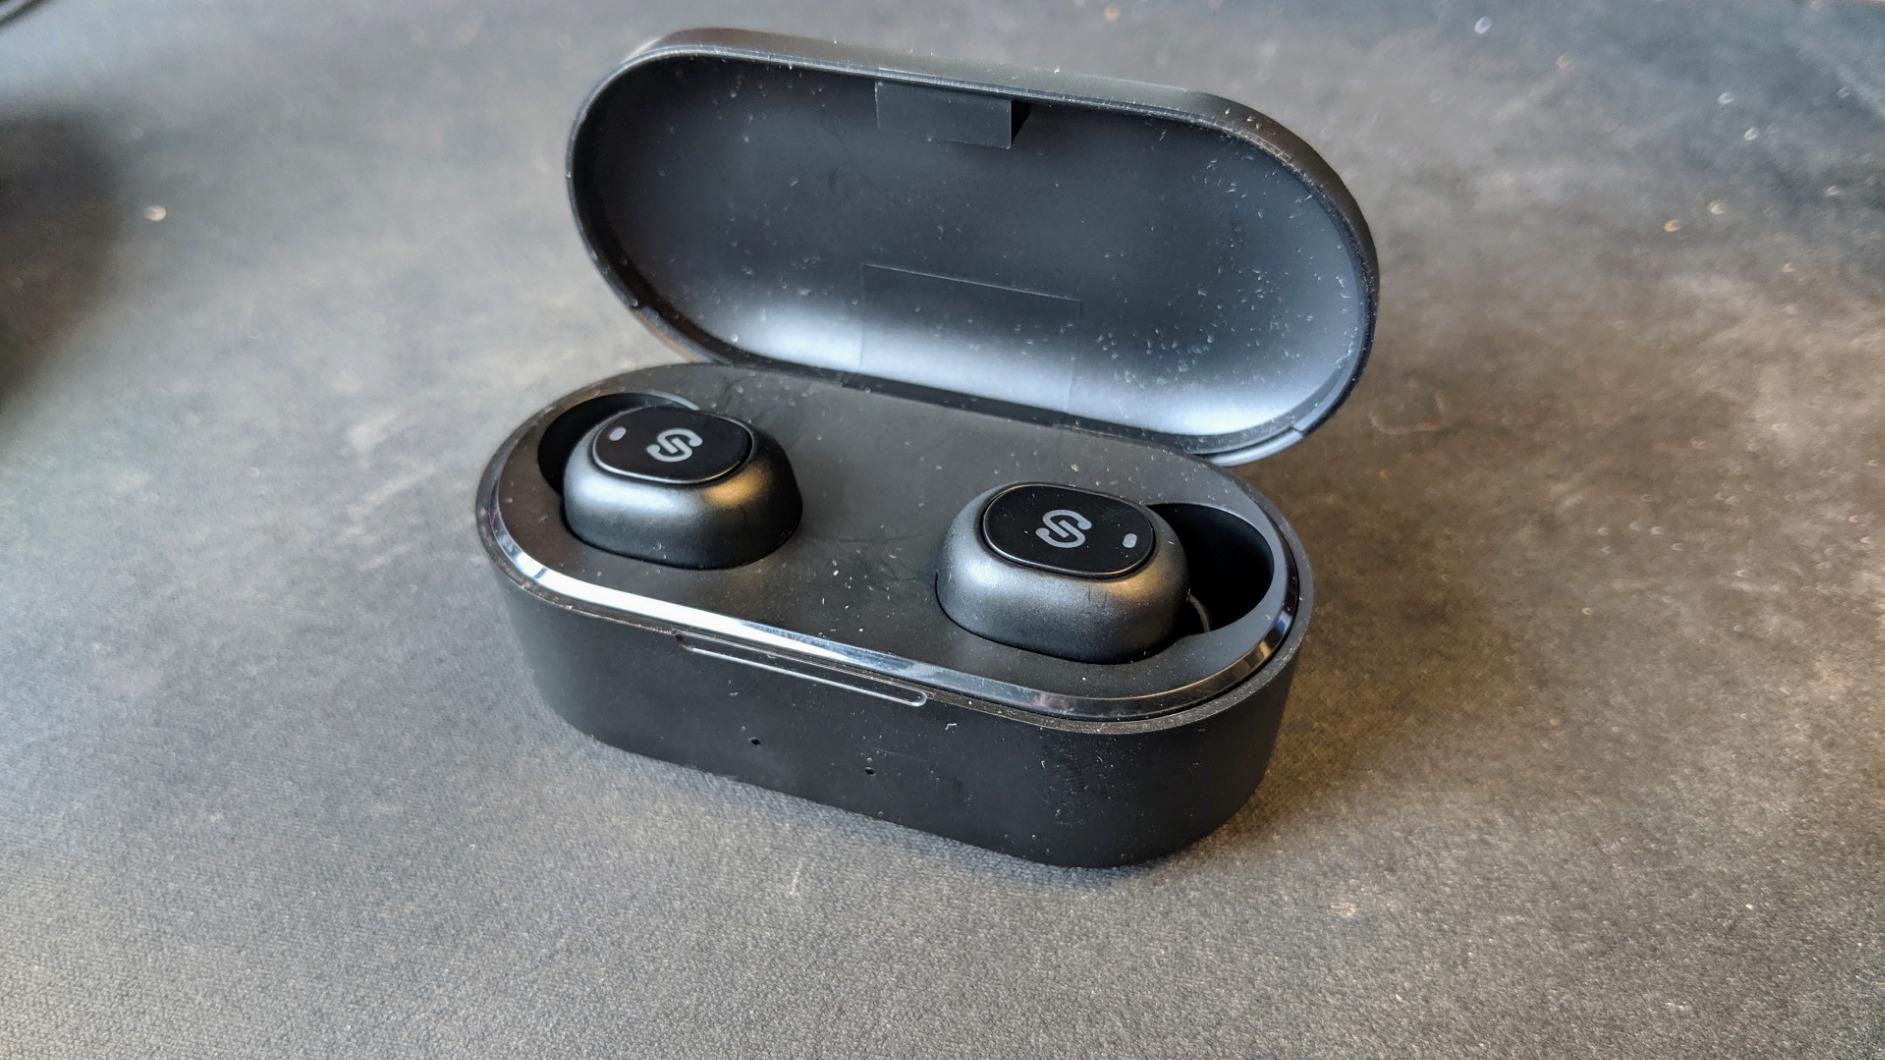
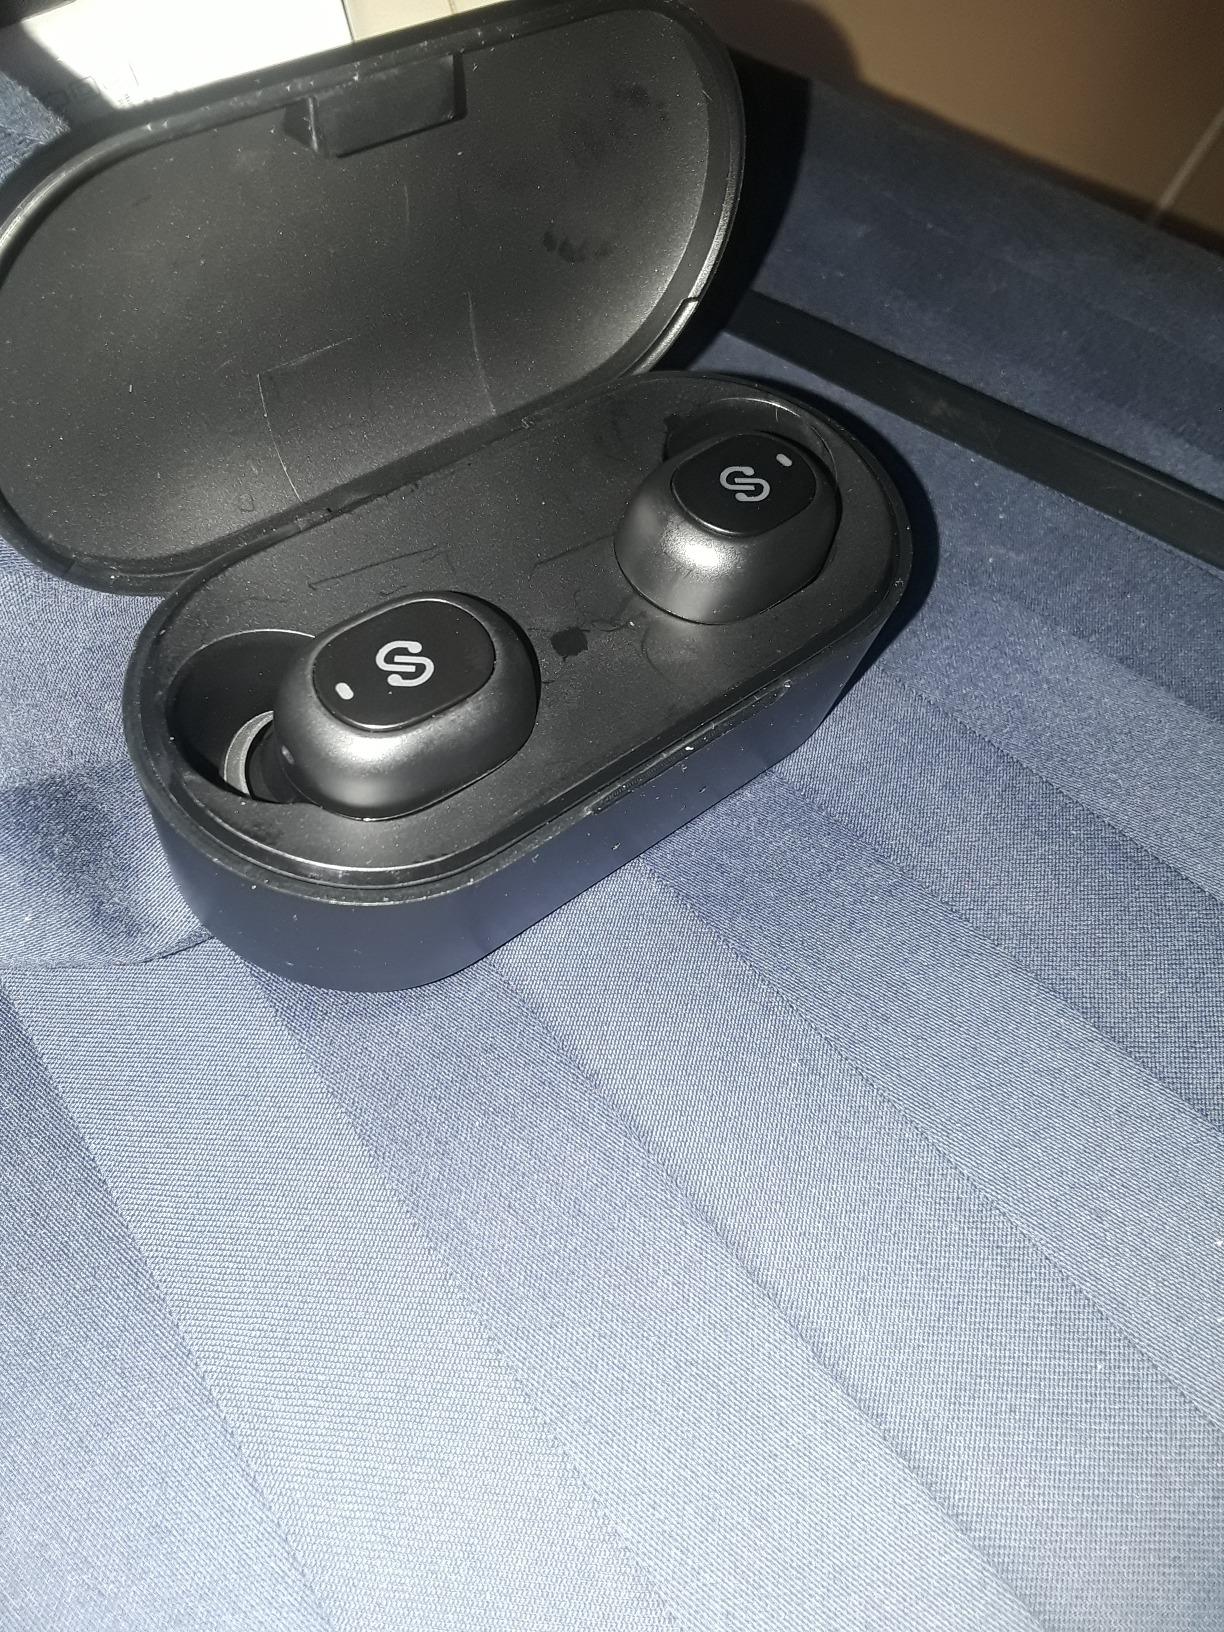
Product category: earbuds
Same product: yes